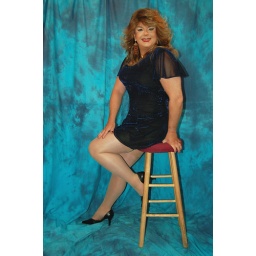
Lauren in short blue dress